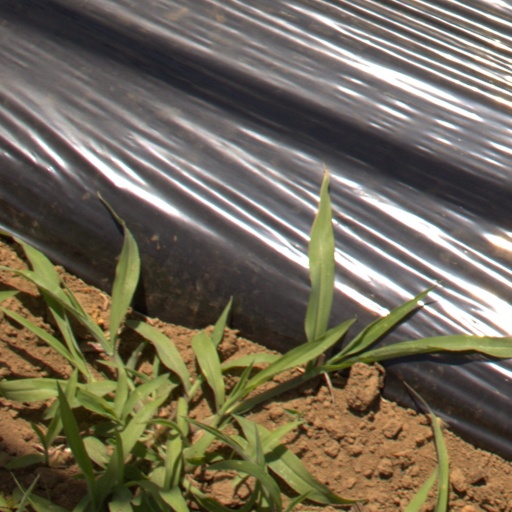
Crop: Jerusalem artichoke